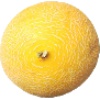
Label: Cantaloupe 1